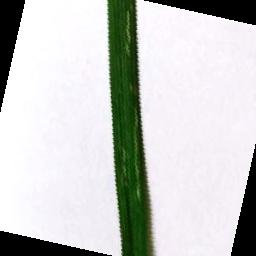
Label: Rice___Leaf_Blast